BMO Bank

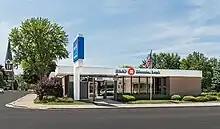
A BMO branch in Black Creek, Wisconsin

BMO is one of the largest banks in the Midwest with over 600 branches and approximately 1,300 ATMs in Illinois, Iowa, Wisconsin, Indiana, Kansas, Missouri, Minnesota, Arizona, Florida and California. It is the second-largest Chicago-area bank based on market share, behind JPMorgan Chase, and the second largest US subsidiary of a Canadian bank after TD Bank, N.A. (owned by the Toronto-Dominion Bank). BMO is the issuer of the Diners Club cards in the United States.